Raffaella Modugno

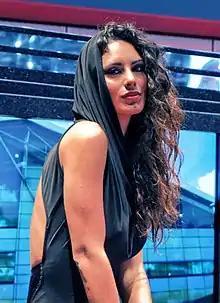
Raffaella Modugno at 2012 Mondial de l'Automobile de Paris

Raffaella Modugno is an Italian model who was crowned "Miss Curve d'Italia Lazio 2011" ("Miss Curvy Lazio 2011"). She was the cover model of the German "Maxim" (2012) and Indian "GQ" (2013), and modeled for brands such as Dolce & Gabbana, Roberto Coin and Prada. In the end of 2013 she played a main role in the video for the song "Timber" by Pitbull.